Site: brandenburg
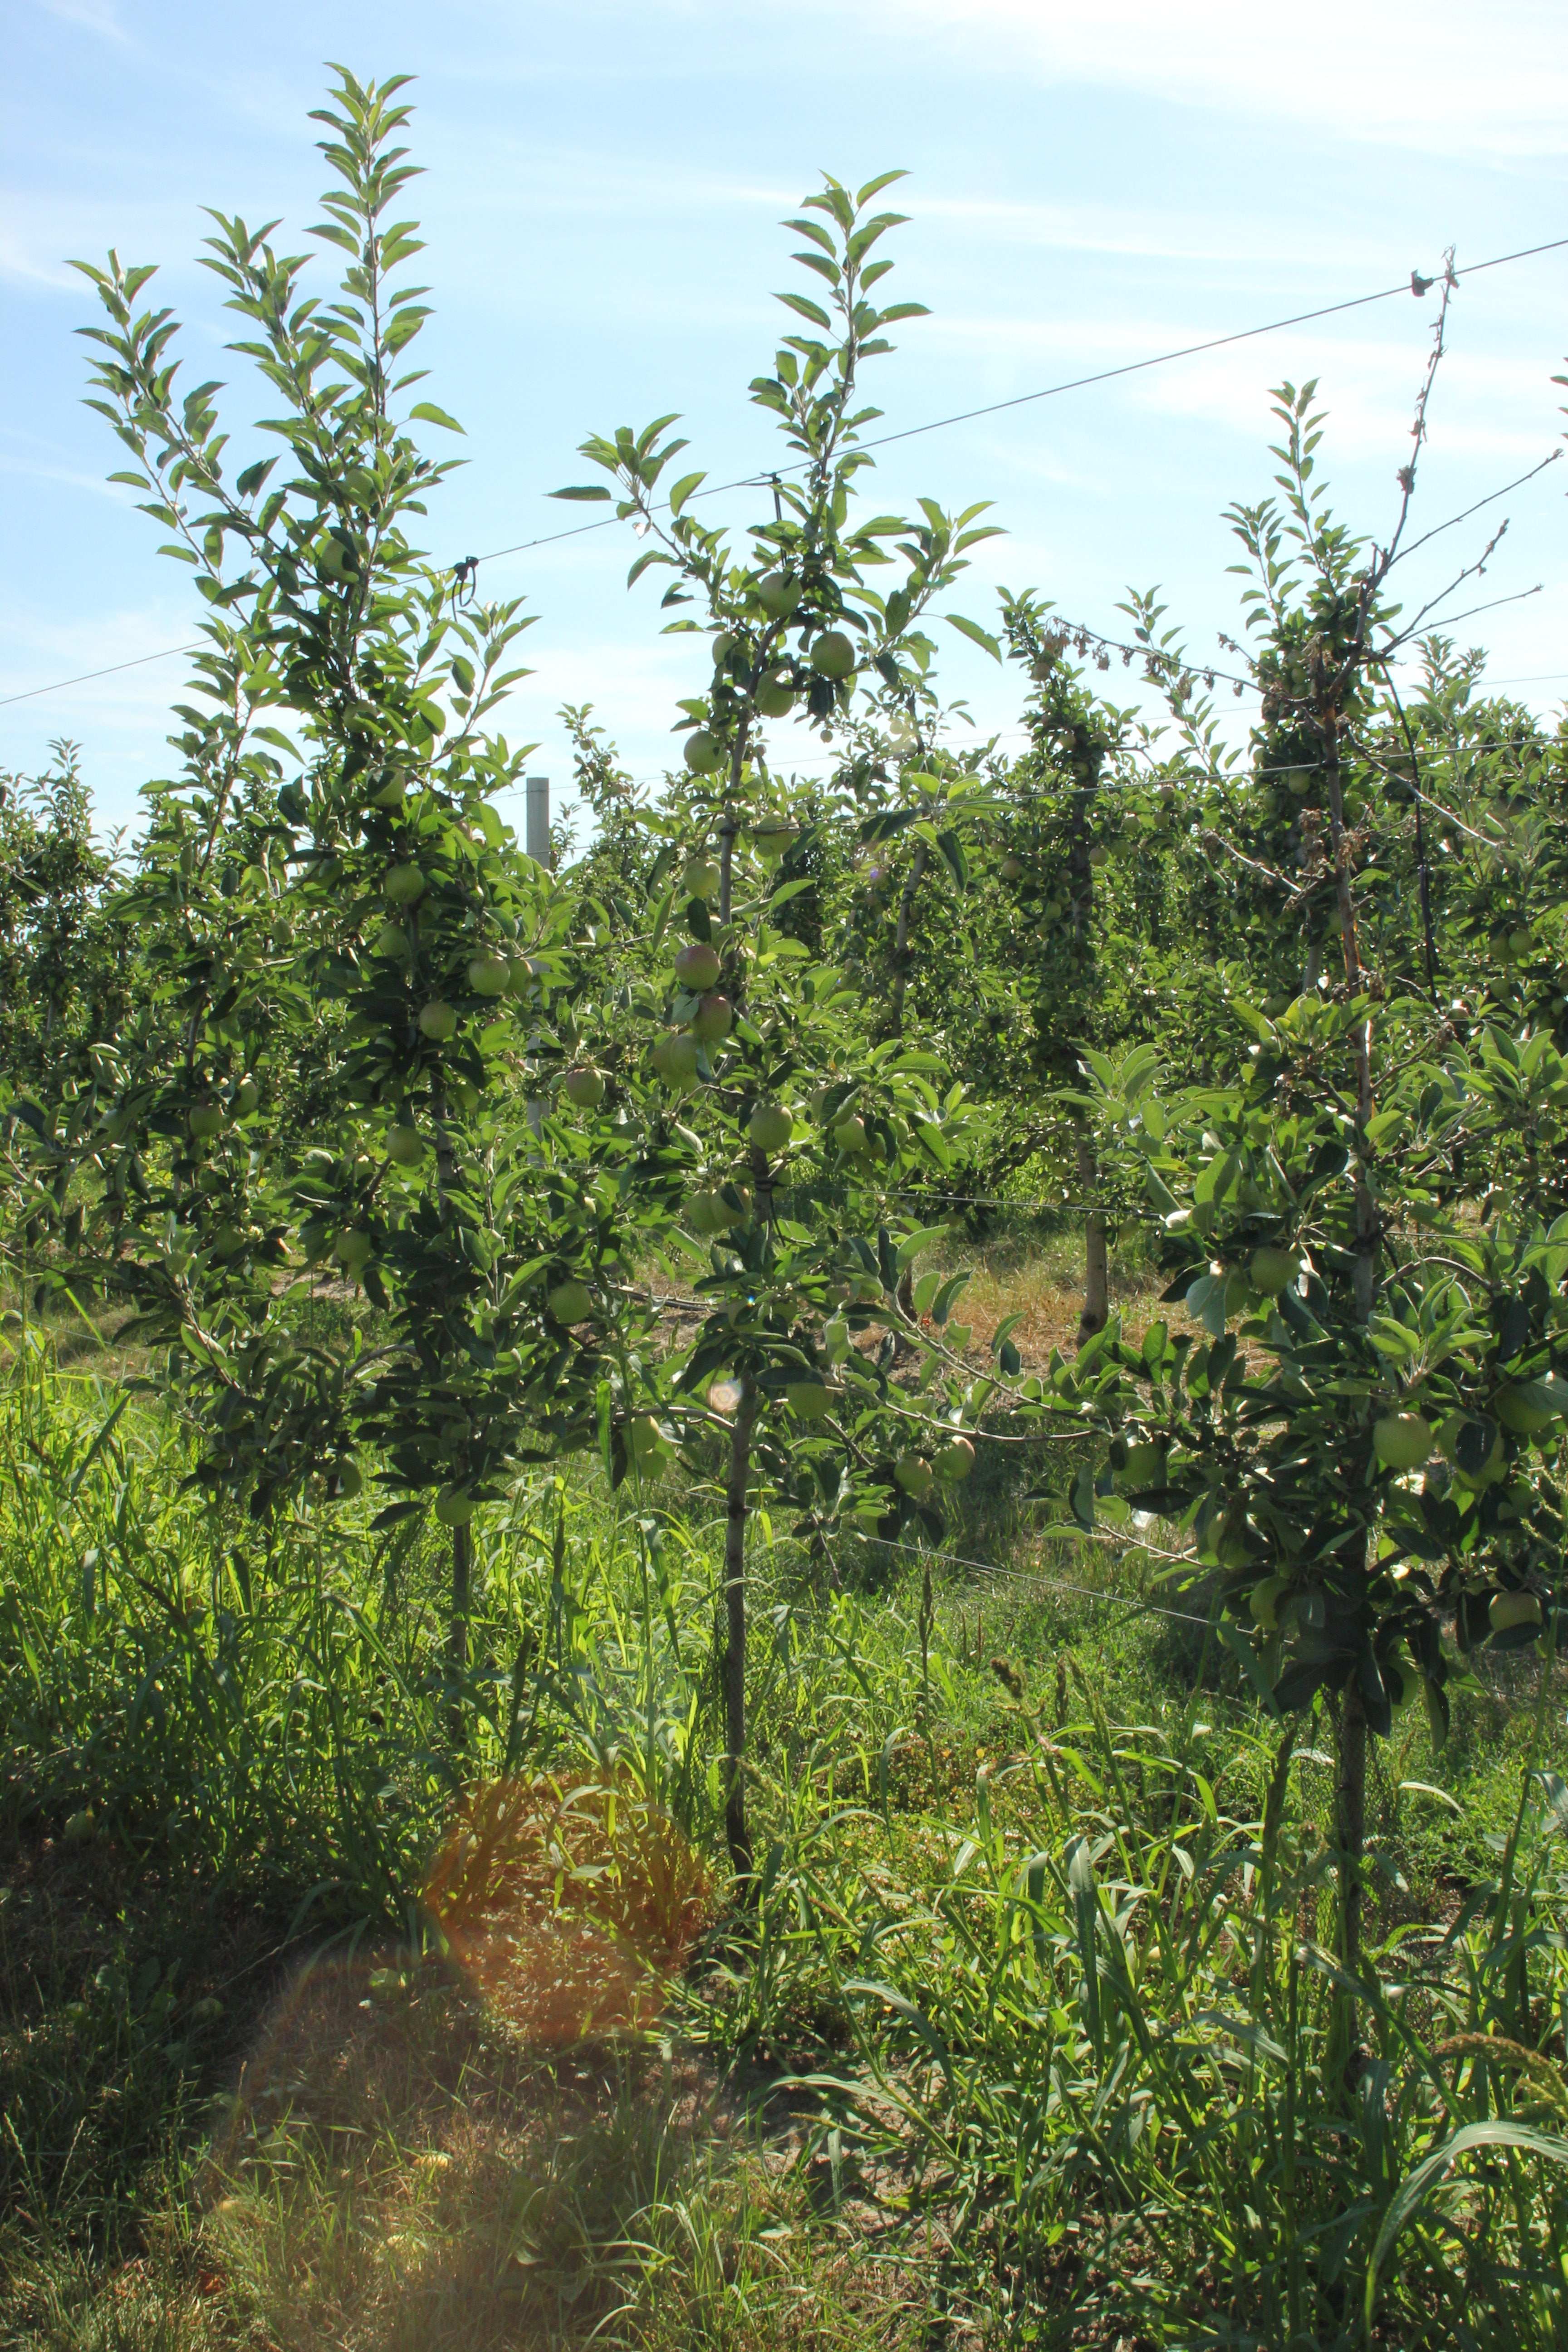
Growth stage (BBCH 77): Development of fruit